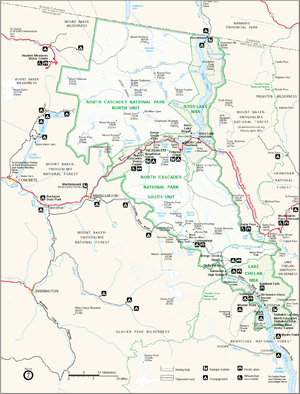
North Cascades National Park
Kort over nationalparken
North Cascades National Park er en nationalpark i delstaten Washington i USA. Parken blev etableret 2. oktober 1968 og havde næsten 20.000 besøgende i 2007. Næsten 93 % af parken blev yderligere beskyttet som uberørt natur via Washington Park Wilderness Act fra 1988.